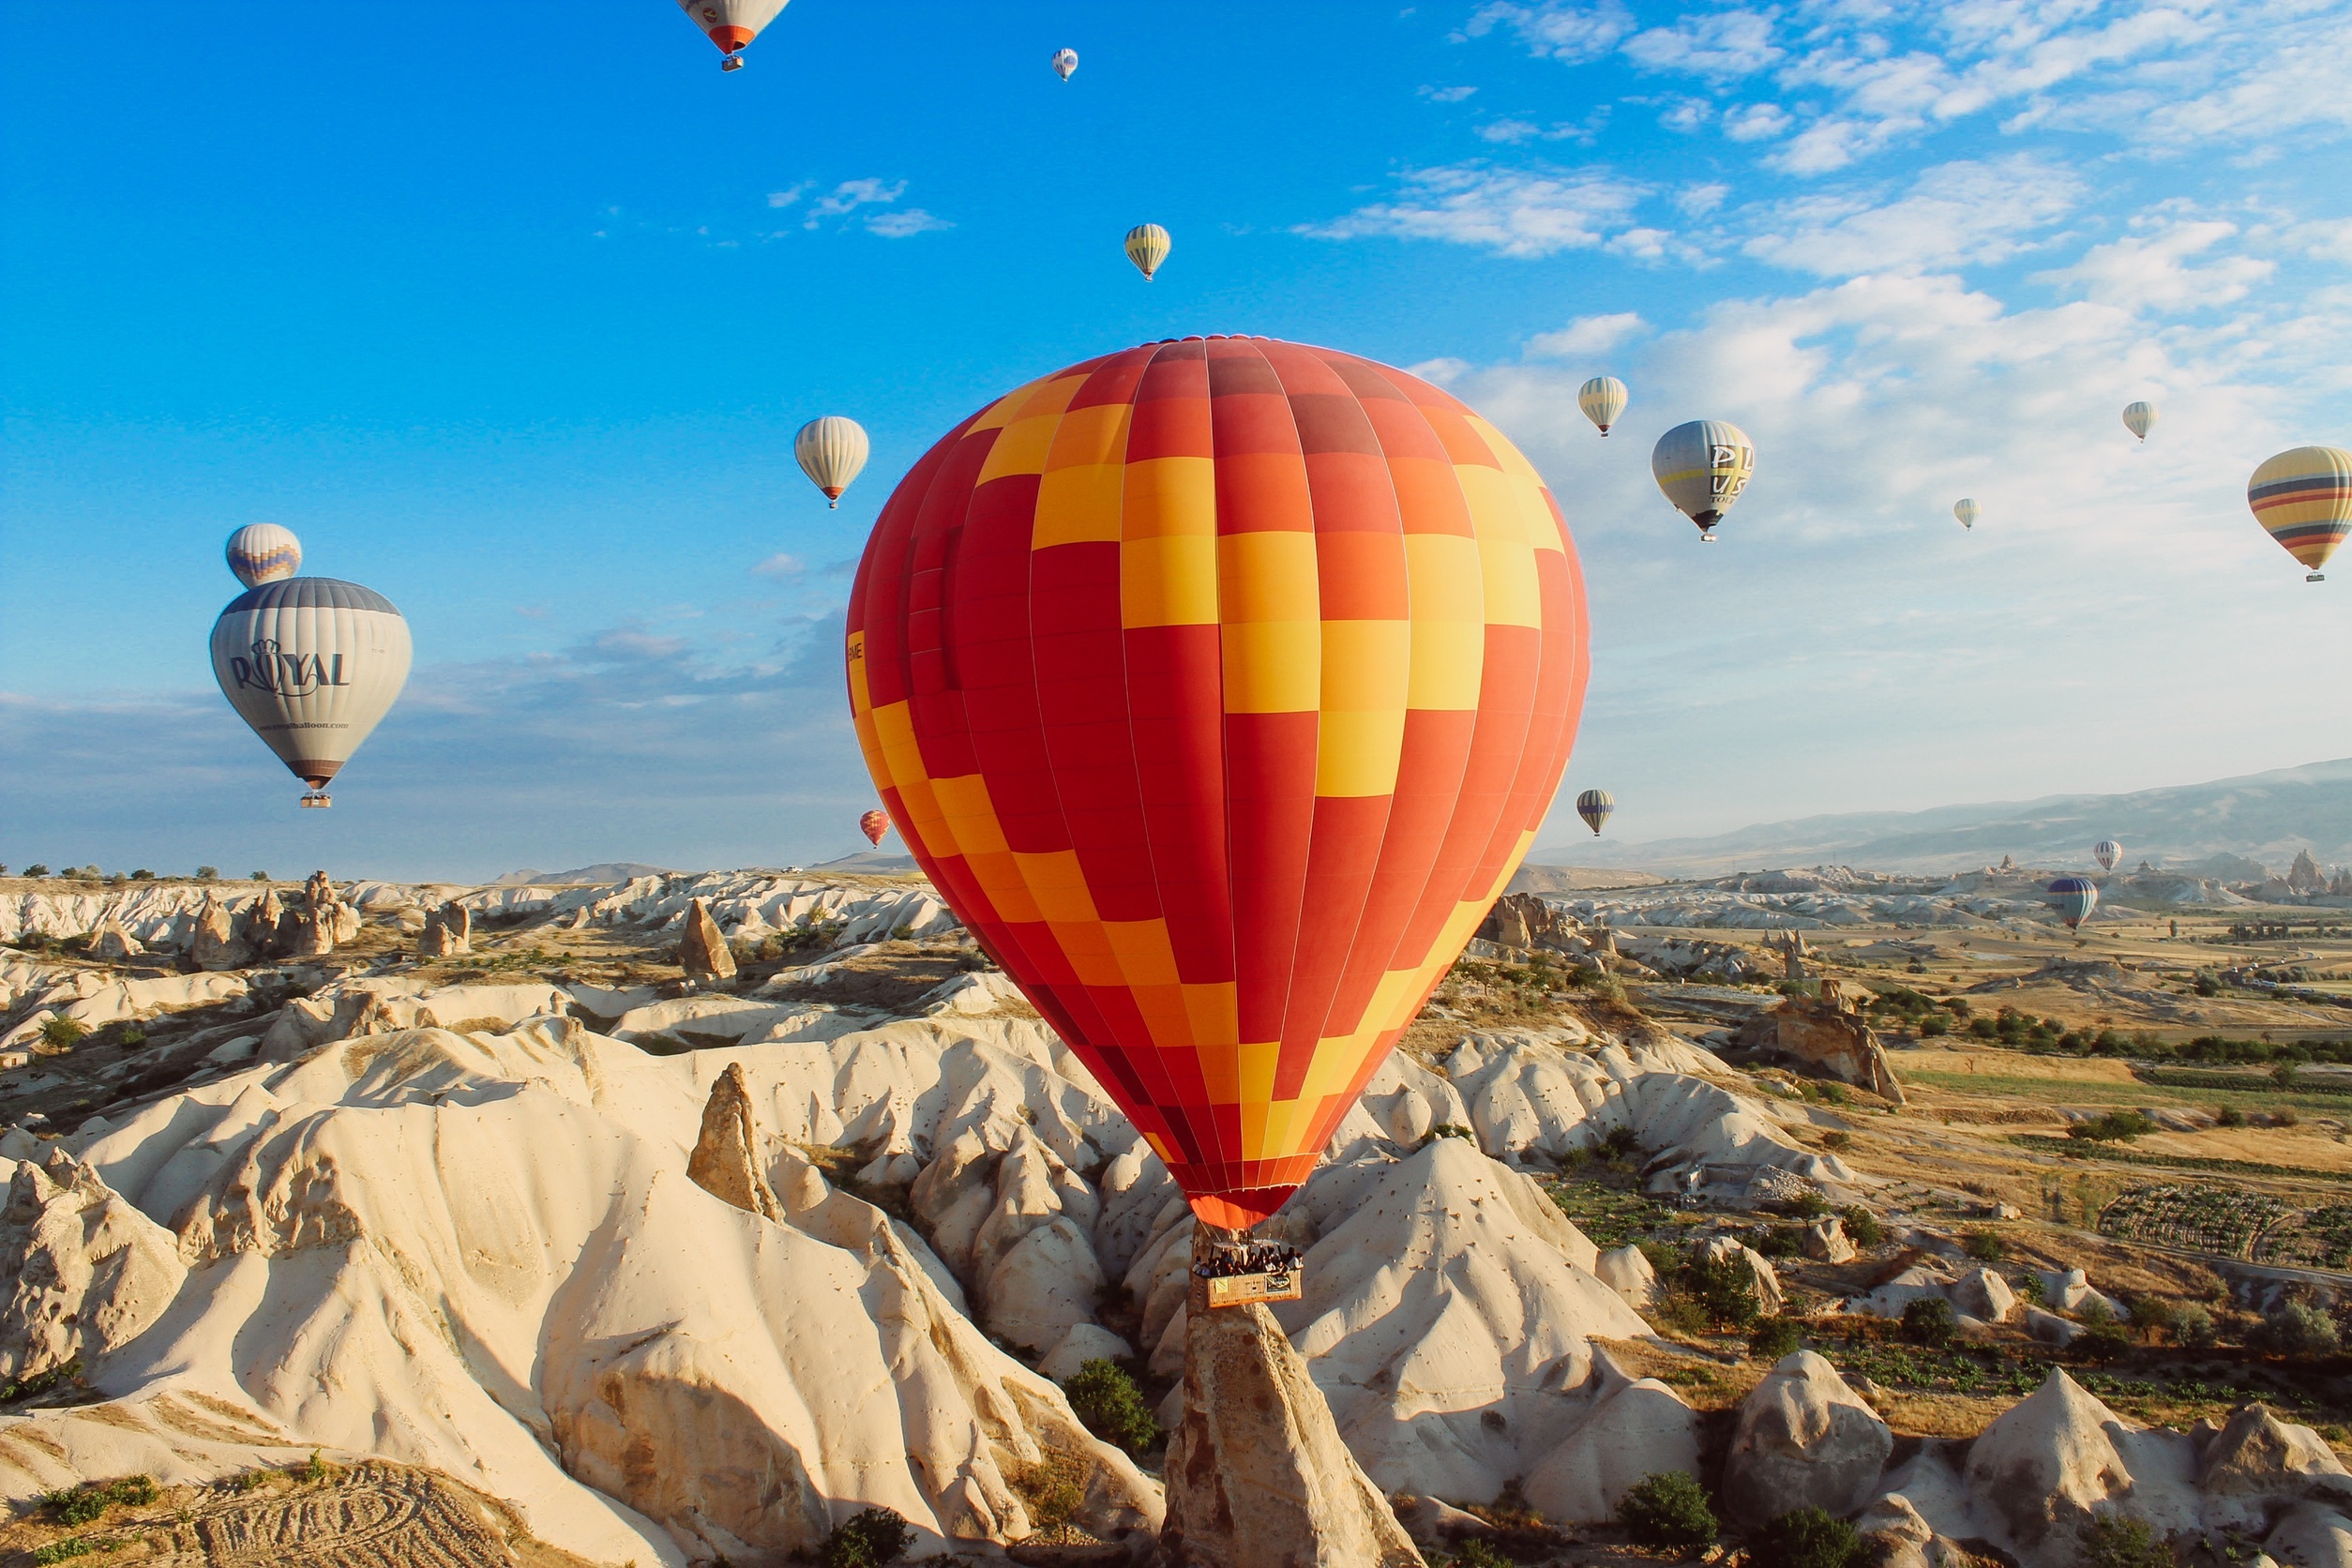
hot air balloon, hot air ballooning, air sports, sky, balloon, daytime, vehicle, mode of transport, recreation, morning, aircraft, landscape, air travel, sunlight, geology, aerostat, world, cloud, travel, tourism, leisure, vacation, tourist attraction, extreme sport